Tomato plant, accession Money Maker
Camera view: vertical (180 deg); turntable rotation: 270 degrees
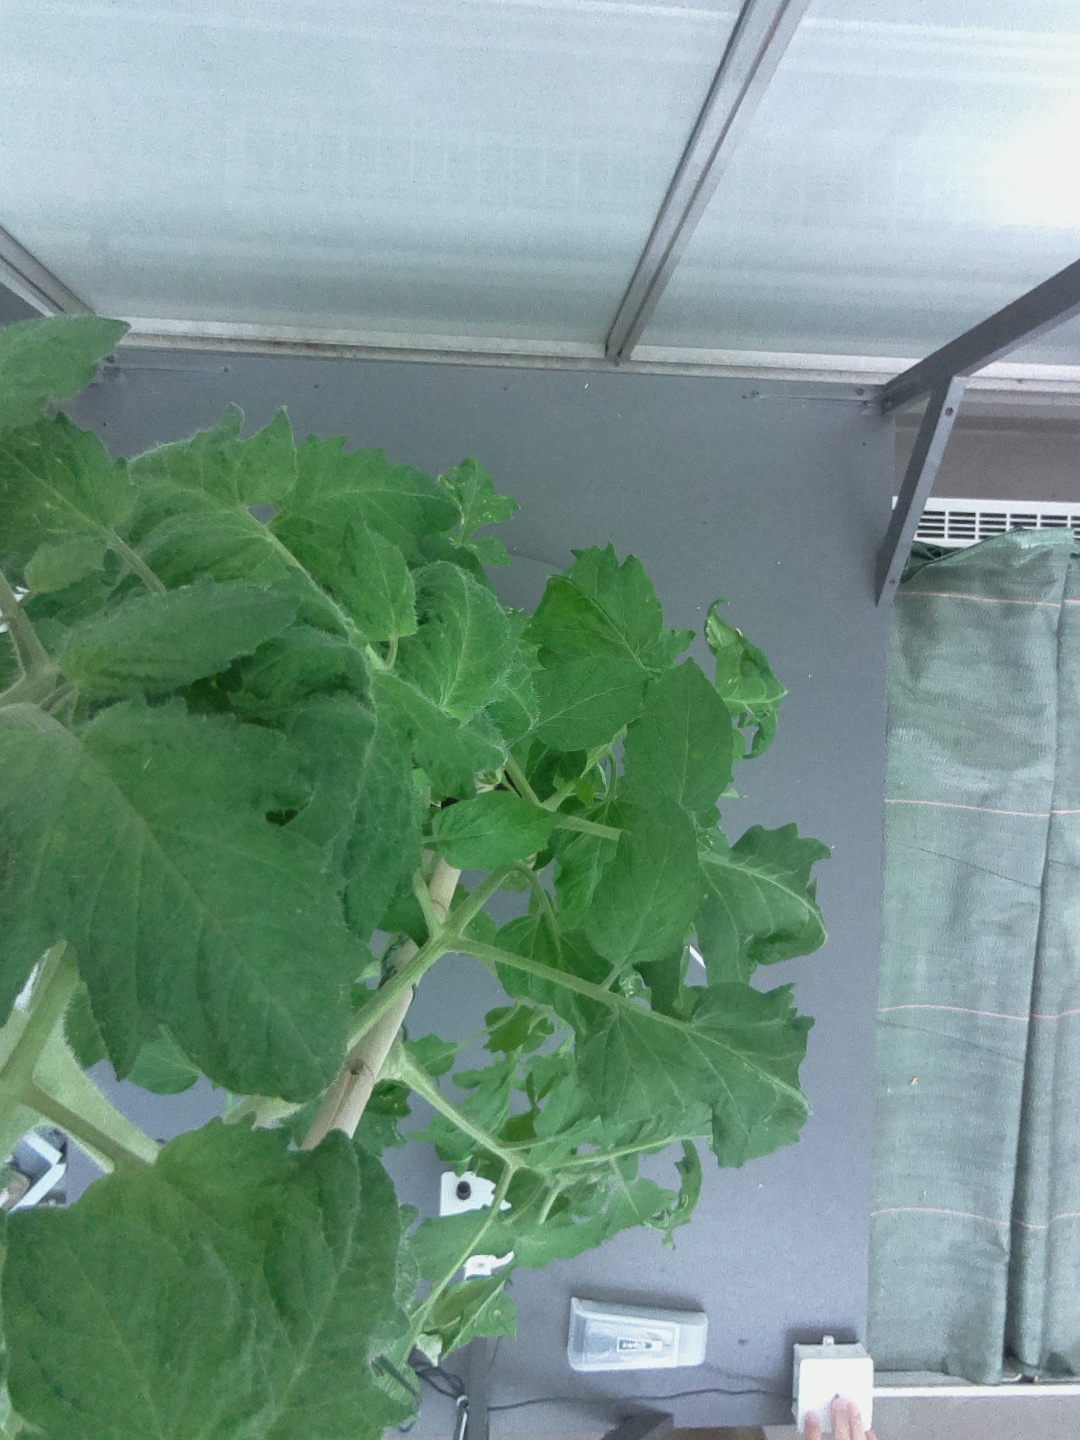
BBCH growth stage 65: Full flowering, 50%-60% of flowers open, first petals falling